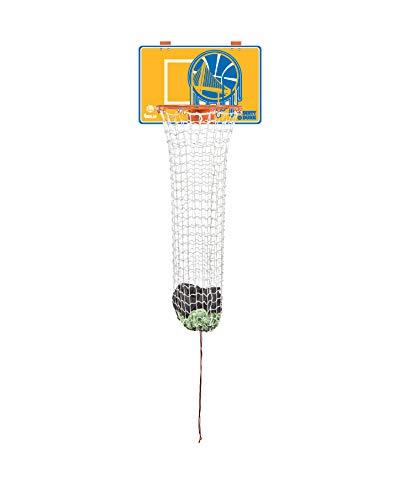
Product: The Dunk Collection Dirty Dunk Over-The-Door Basketball Hoop Laundry Hamper, Golden State Warriors, NBA
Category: Toys & Games | Sports & Outdoor Play | Toy Sports
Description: The dirty dunk is the original over-the-door basketball hoop laundry hamper with authentic metal rim and quick-release drawstring clasp.
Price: $28.69
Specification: ProductDimensions:3.5x14.2x20.5inches|ItemWeight:2.2pounds|ShippingWeight:5.1pounds(Viewshippingratesandpolicies)|ASIN:B07JNLF2X5|Itemmodelnumber:31|Manufacturerrecommendedage:3months-8years